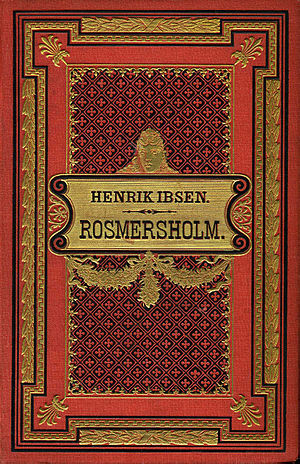
Rosmersholm
Bogomslag for Henrik Ibsens Rosmersholm, København, Gyldendal, 1886
Rosmersholm er et skuespil af Henrik Ibsen. Det blev udgivet af Gyldendal i København i 1886. Af mange kritikere regnes Rosmersholm som Ibsens mesterværk. Rosmersholm er blevet beskrevet som et af Ibsens mest komplekse og tvetydige skuespil. Det indeholder både psykologiske og politiske aspekter, og er et skæbnedrama, der ender i undergangen. Skuespillet foregår på Rosmersholm, der beskrives som «en gammel herregård i omegnen af en liden fjordby i det vestlige Norge», og der bebos af den aristokratiske forhenværende præst Johannes Rosmer og hans samleverske Rebekka West.